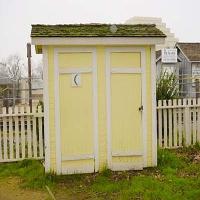
Weather: cloudy or overcast